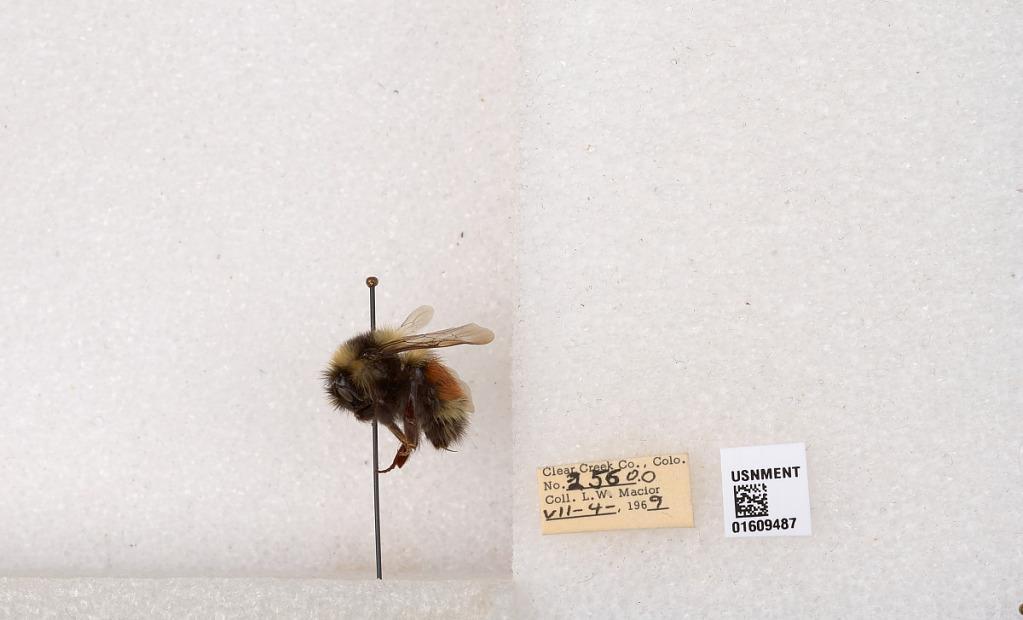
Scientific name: Bombus (Pyrobombus) sylvicola Kirby
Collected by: L. Macior
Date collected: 1969-7-4
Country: United States
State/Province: Colorado
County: Clear Creek
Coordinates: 39.6856, -105.645